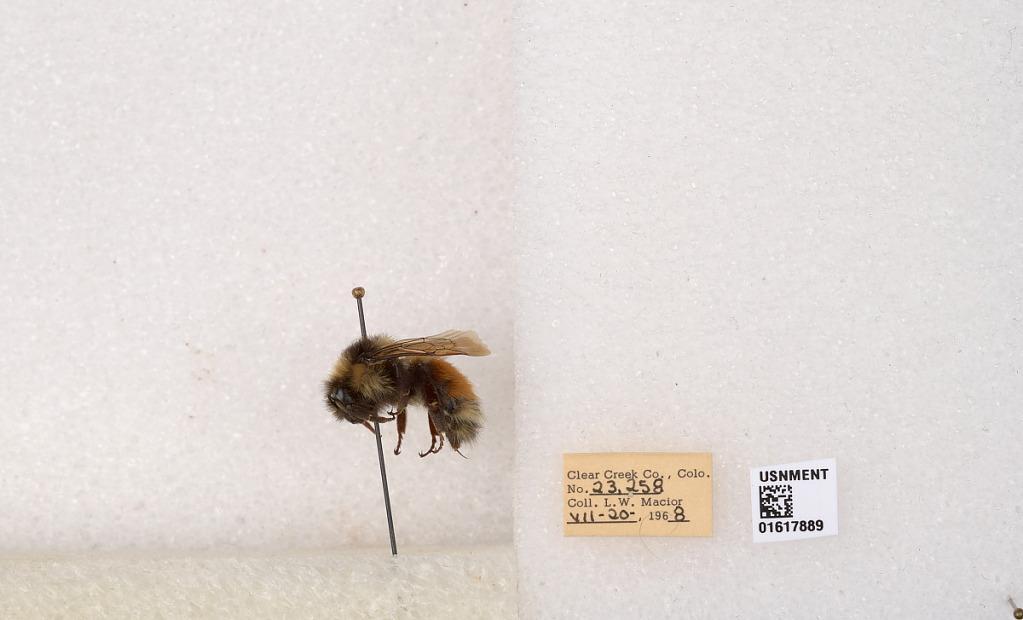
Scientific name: Bombus (Pyrobombus) sylvicola Kirby
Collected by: L. Macior
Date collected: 1968-7-20
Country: United States
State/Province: Colorado
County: Clear Creek
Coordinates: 39.6891, -105.644